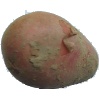
Label: red_potato